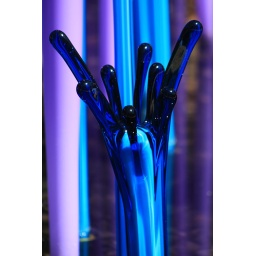
This beautiful blue splash was placed in a reflecting pool surrounded by other tall blue and purple glass pieces.